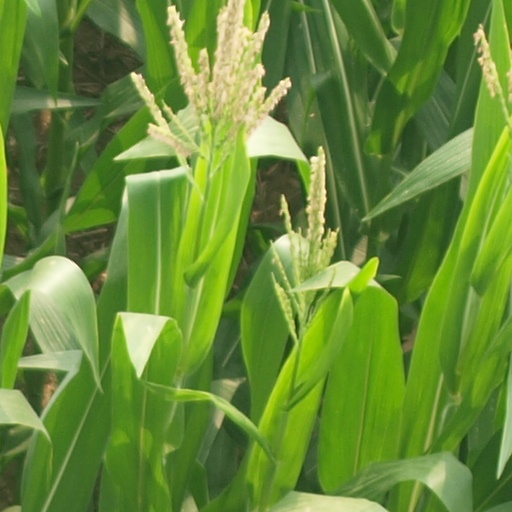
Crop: maize; corn